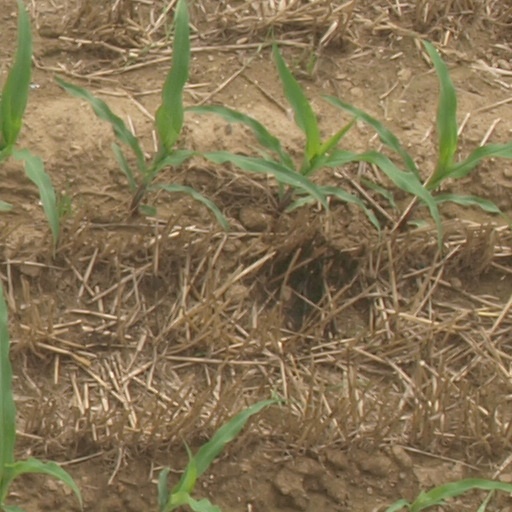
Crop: maize; corn